Al Ghariyah

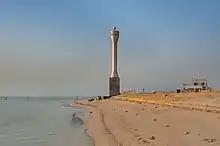
Ra's Umm Hasah Lighthouse on Al Ghariyah's coastline

Al Ghariyah is a village on the northeast coast of Qatar located in the municipality of Al Shamal. It was founded in 1885 by settlers from the town of Al Wakrah. It was a site of contention between Qatari tribes allied with the Ottomans and Sheikh Jassim bin Mohammed Al Thani.